Lace Crater

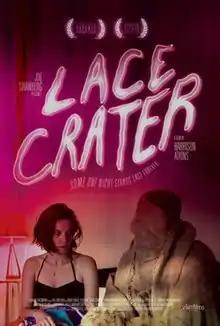
Film festival poster

Lace Crater is a 2015 American comedy film written and directed by Harrison Atkins; the film marks his first feature full-length film. The film stars Lindsay Burdge, Peter Vack, Chase Williamson, Joe Swanberg, Jennifer Kim, Keith Poulson and Andrew Ryder. The film had its world premiere on September 15, 2015 in the Vanguard section of the 2015 Toronto International Film Festival. The film had its American premiere at the Cucalorus Film Festival on November 13, 2015. The film was released in a limited release and through video on demand on July 29, 2016, by Invincible Pictures.